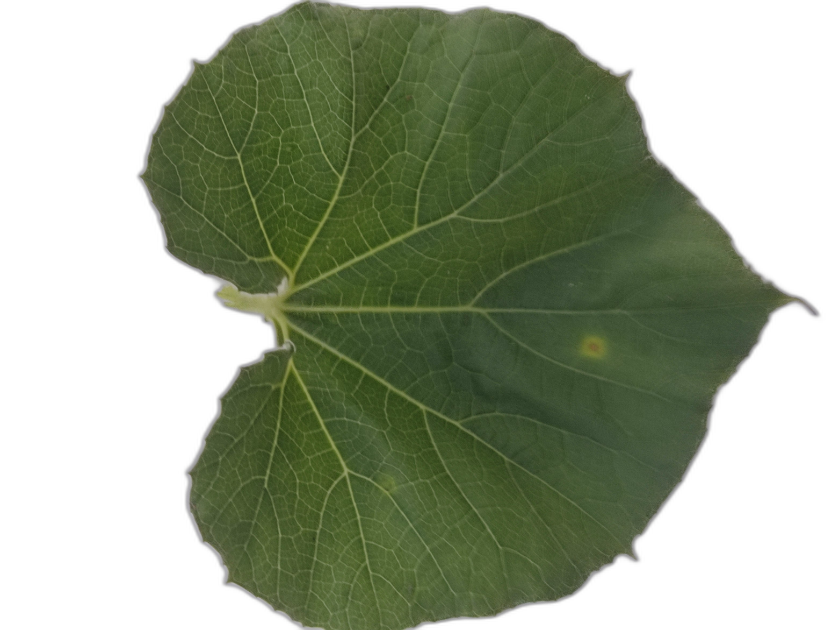
Crop: Bottle Gourd
Label: Early_Alternaria_Leaf_Blight